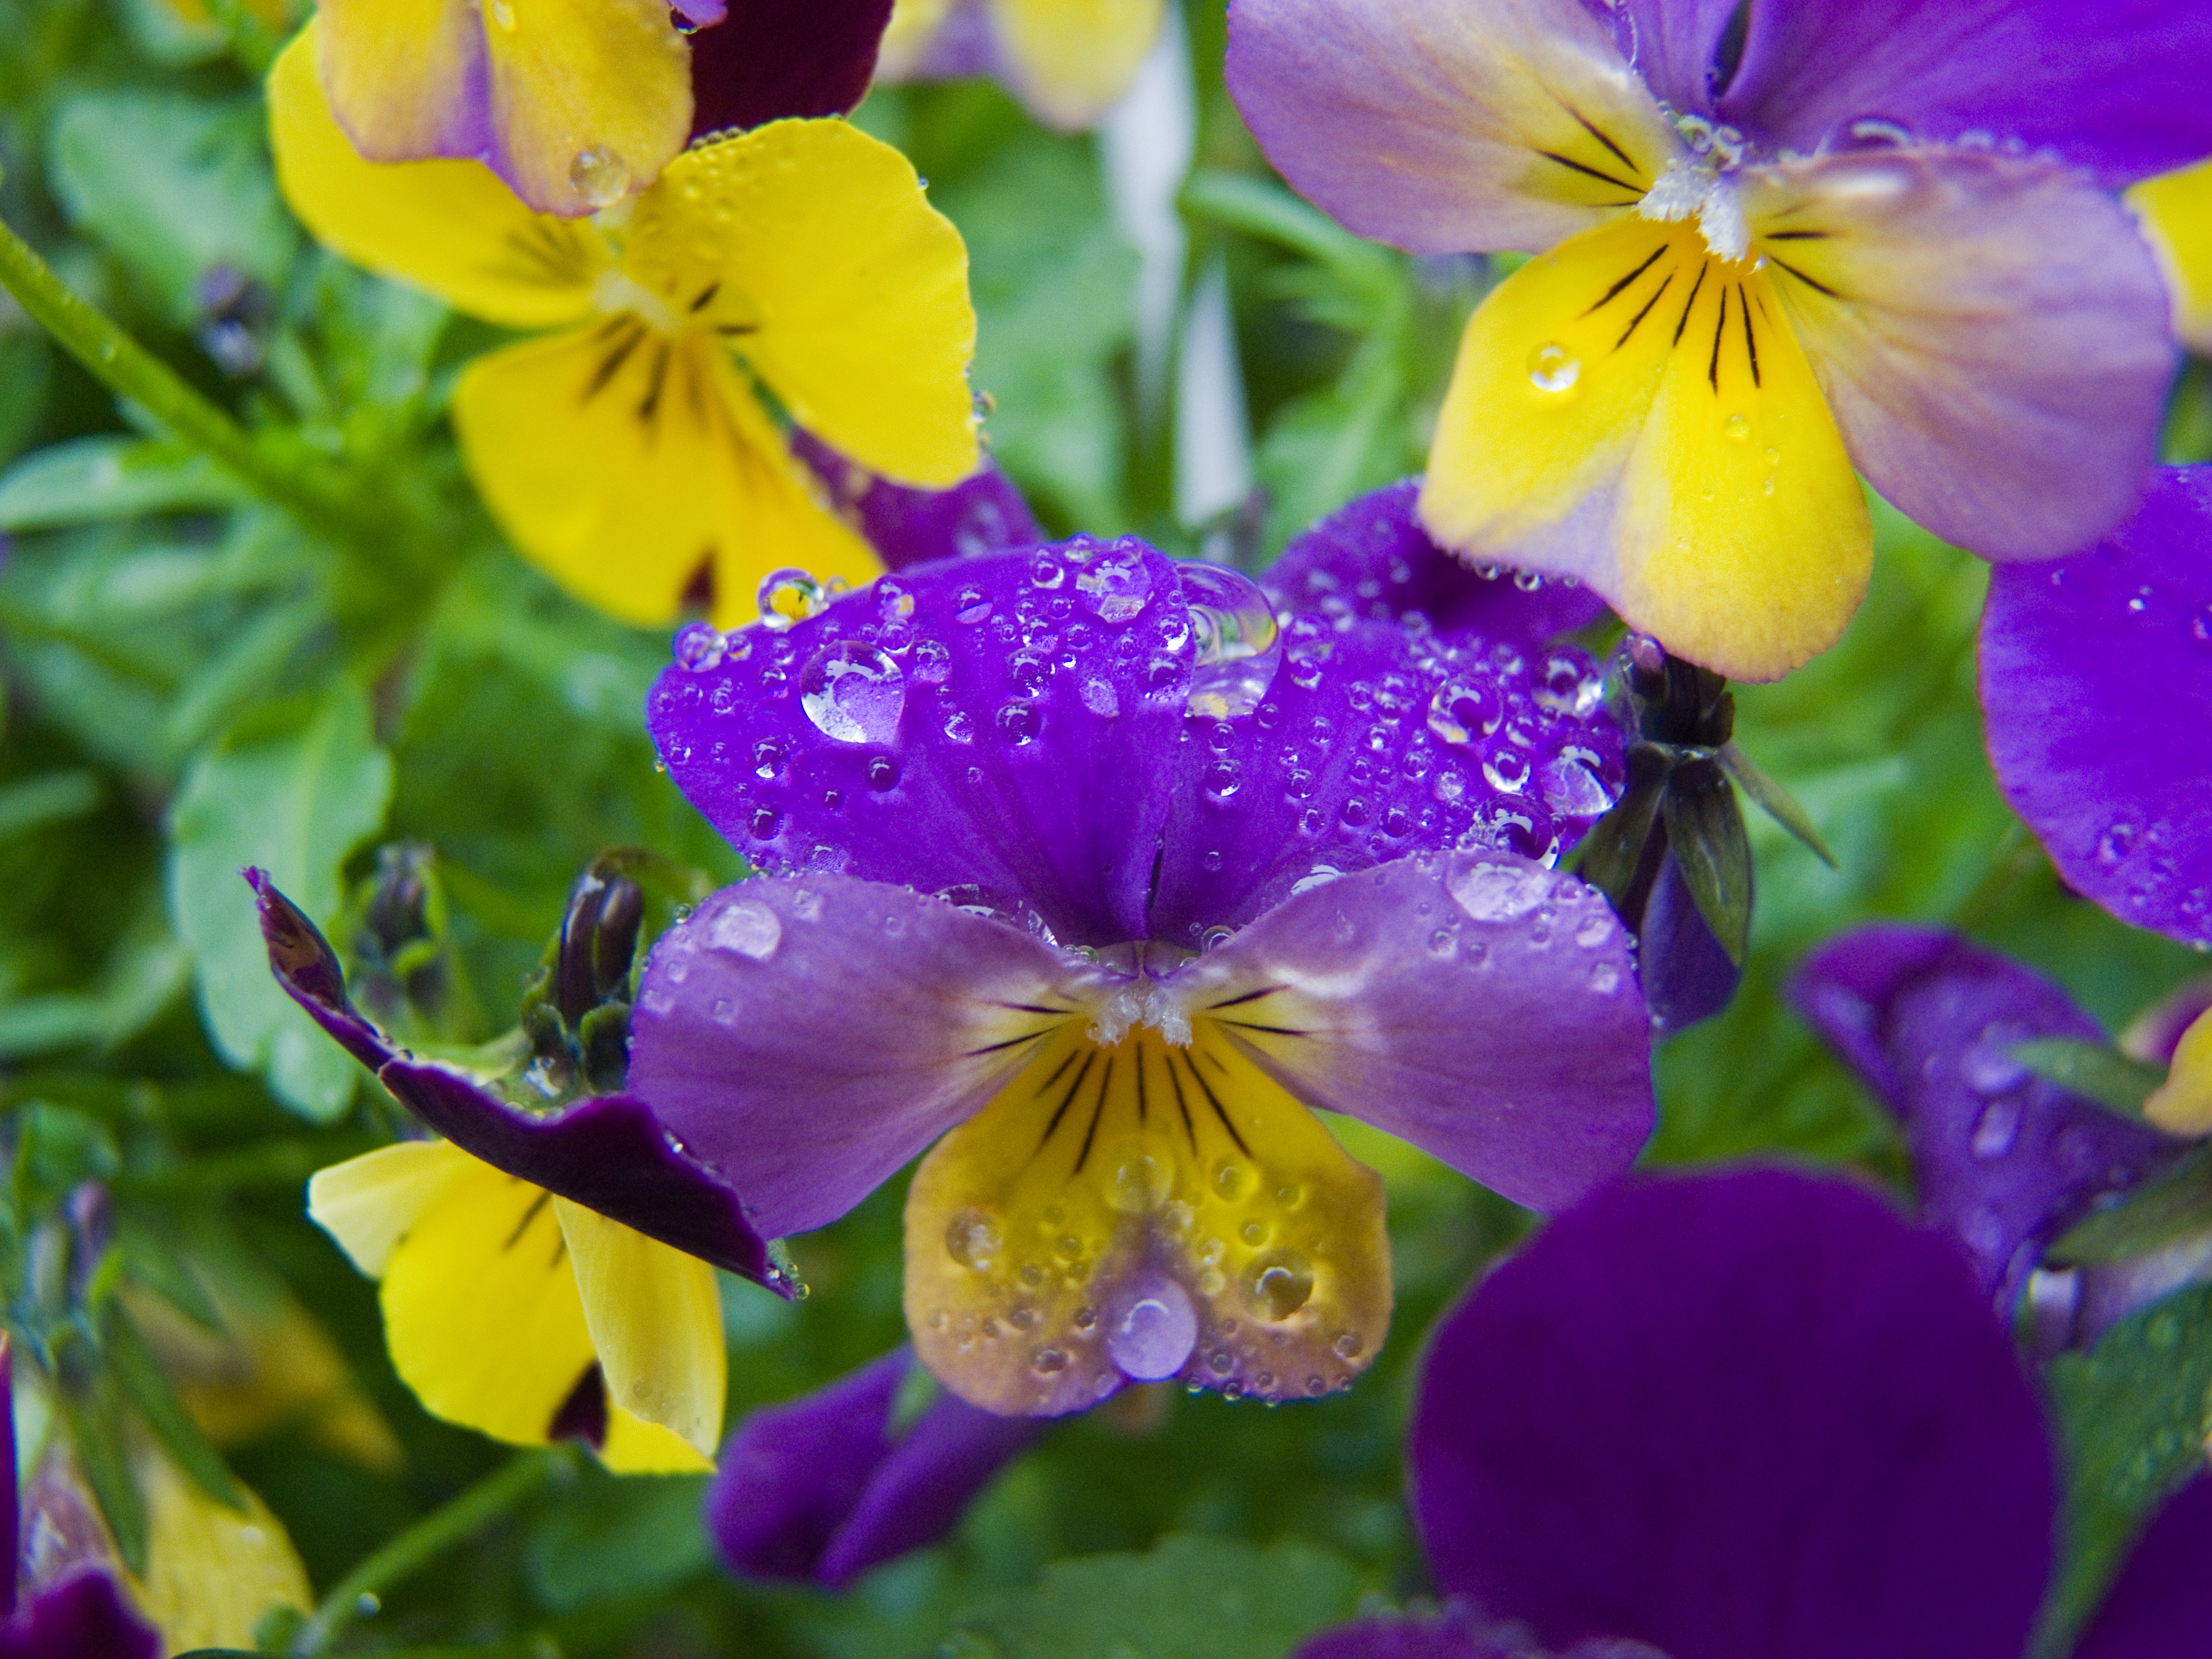
nature, blossom, plant, flower, petal, botany, yellow, flora, drip, wildflower, eye, viola, macro photography, pansy, flowering plant, annual plant, land plant, violet family